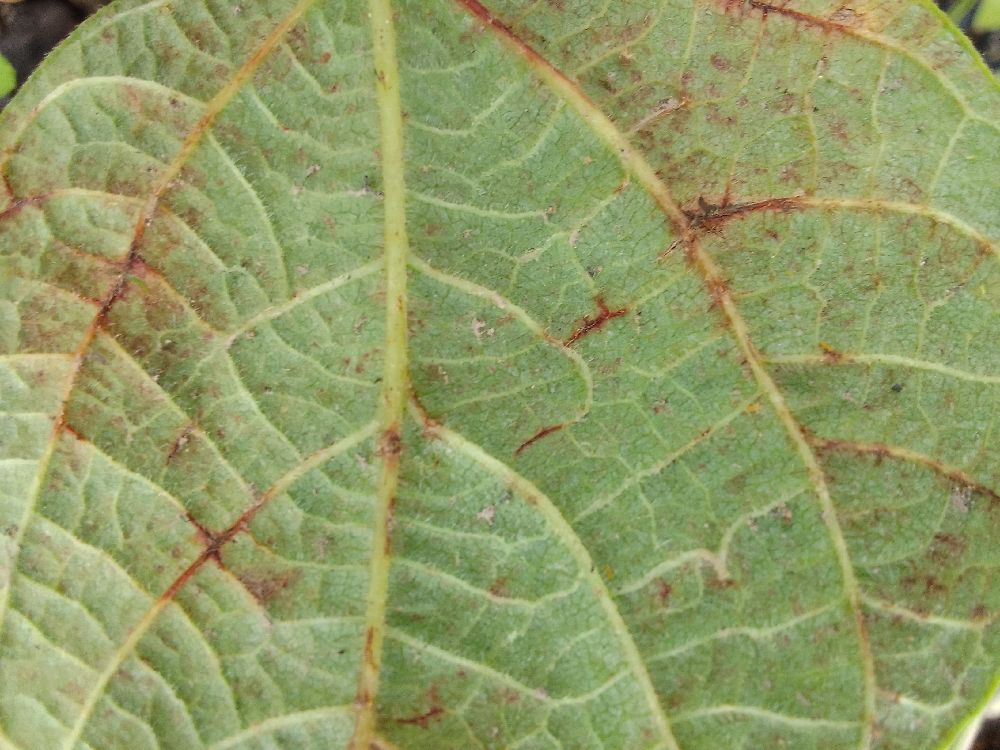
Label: anthracnose